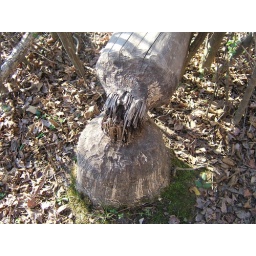
While out geocaching our way around a lake in Charlotte, NC, we spotted signs of recent beaver activity.